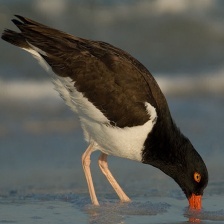
Species: OYSTER CATCHER
Scientific name: HAEMATOPUS
ImageNet parent category: oystercatcher